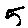
Label: 5